Randy Kraft

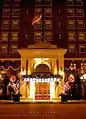
The Amway Grand Plaza Hotel. Kraft encountered Dennis Alt and Christopher Schoenborn at this hotel on December 7, 1982.

On September 3, 1980, one month after Kraft's return to California from Oregon, the bound body of a 19-year-old Marine named Robert Wyatt Loggins was found discarded in a trash bag close to the El Toro Marine air base. Loggins had last been seen alive by two fellow Marines close to the Pacific Coast Highway on August 23. Photographs—and the negatives—subsequently found in Kraft's possession show Loggins in Kraft's living room slumped fully clothed on his sofa, apparently intoxicated, and in various nude, pornographic postures. All these pictures depict Loggins with his eyes closed; it is unknown whether the victim was alive or dead when they were taken.